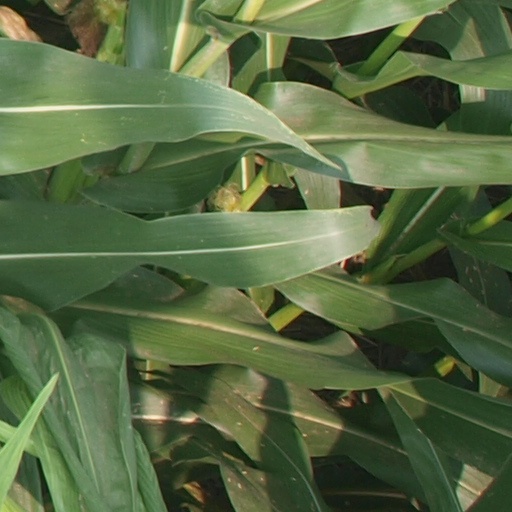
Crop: maize; corn